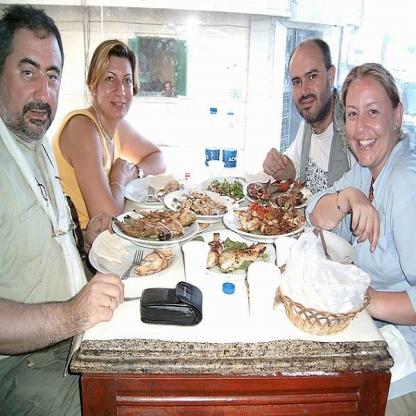
Scene: Indoor